Verbotene Liebe

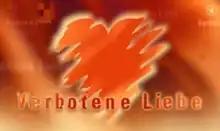
"Verbotene Liebe" title card

Verbotene Liebe ("Forbidden Love") is a German television soap opera created by Reg Watson for Das Erste. The show was set primarily in the German city of Düsseldorf although, at times, the city of Cologne and the Spanish island of Mallorca figured prominently in the show's story lines. First broadcast on 2 January 1995, "Verbotene Liebe" was originally broadcast in 24-minute episodes, five times a week. It expanded to 45-minute episodes on 21 June 2011 and trimmed back to 40-minute episodes on 23 January 2012 to accommodate an adjusted time-slot. In 2006, Pay-TV network Passion began broadcasting episodes of the show from the beginning.